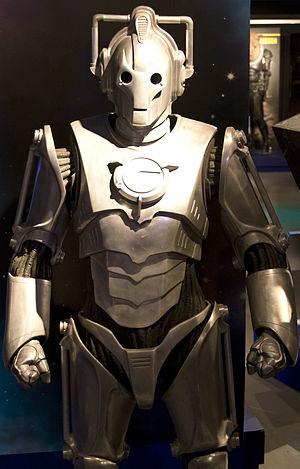
Les Cybermen, nommés Cybernators dans la première traduction française, sont une espèce fictive de robots cyborgs qui comptent parmi les ennemis les plus célèbres de la série de science-fiction anglaise Doctor Who. Les Cybermen sont des humanoïdes qui ont été améliorés cybernétiquement jusqu'à ne plus garder que quelques parties de leurs membres organiques originaux